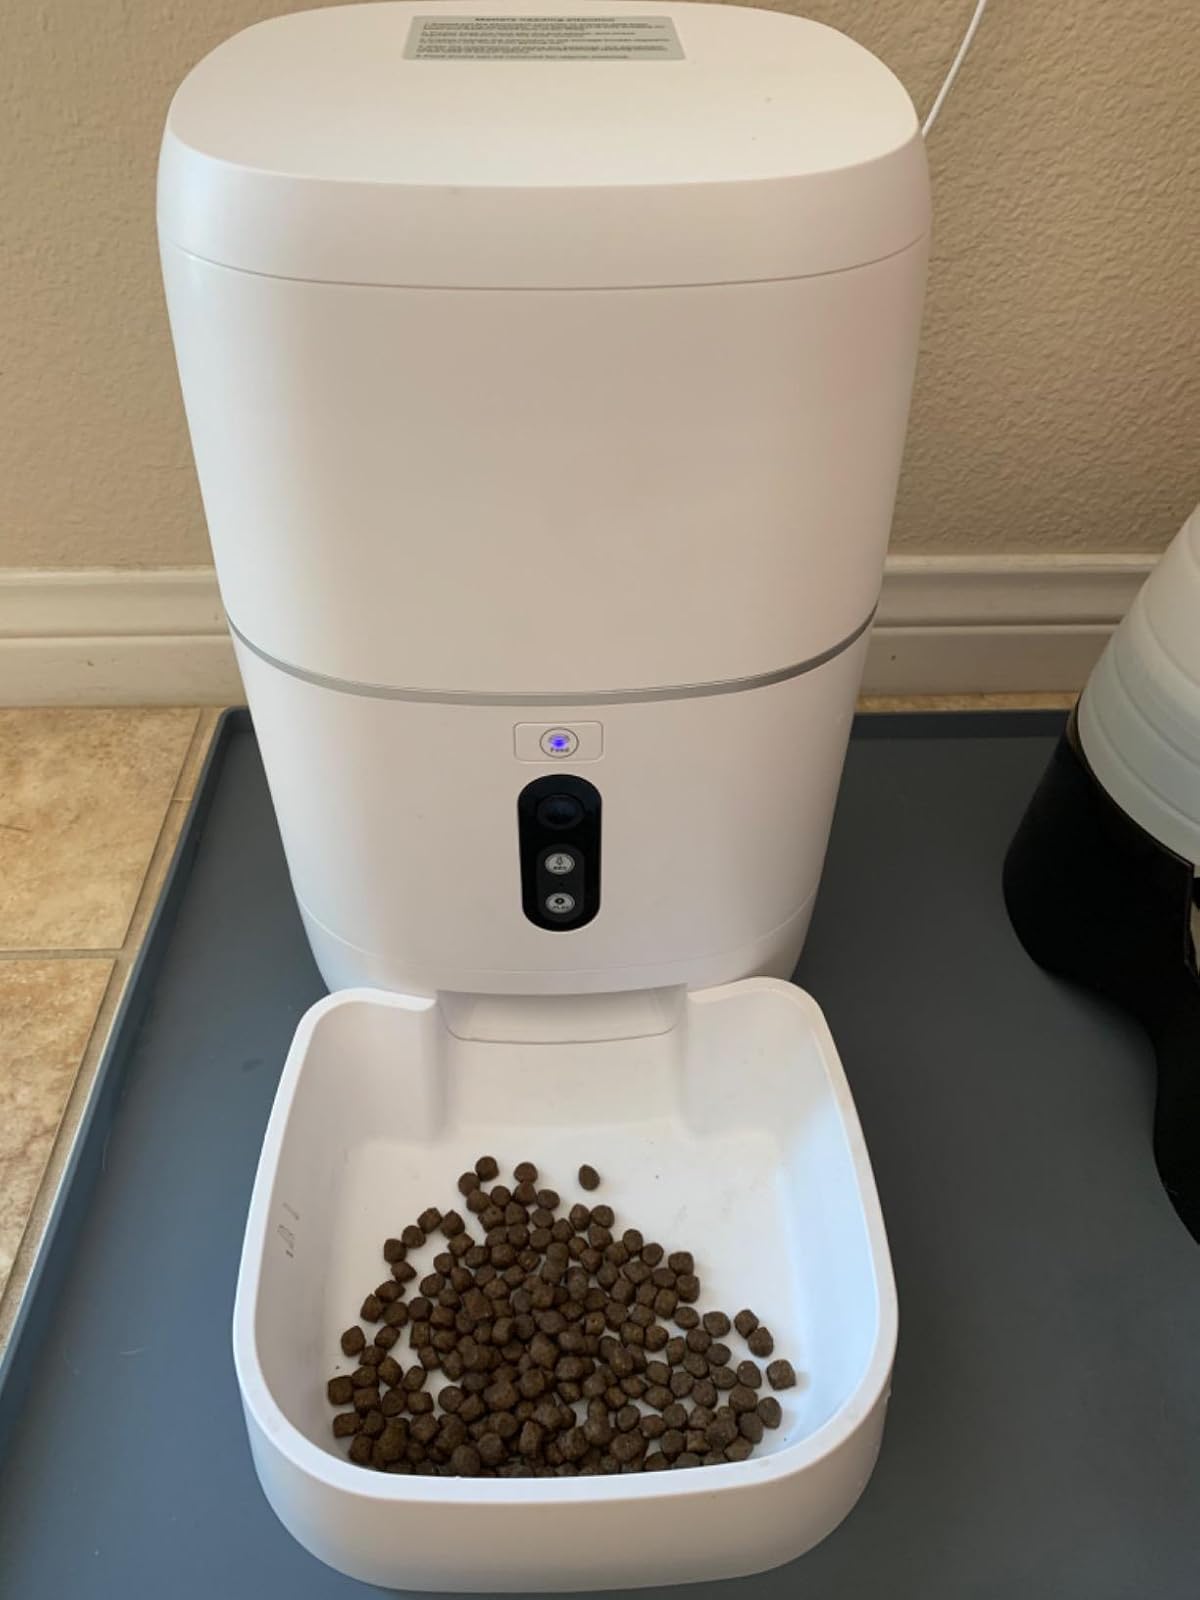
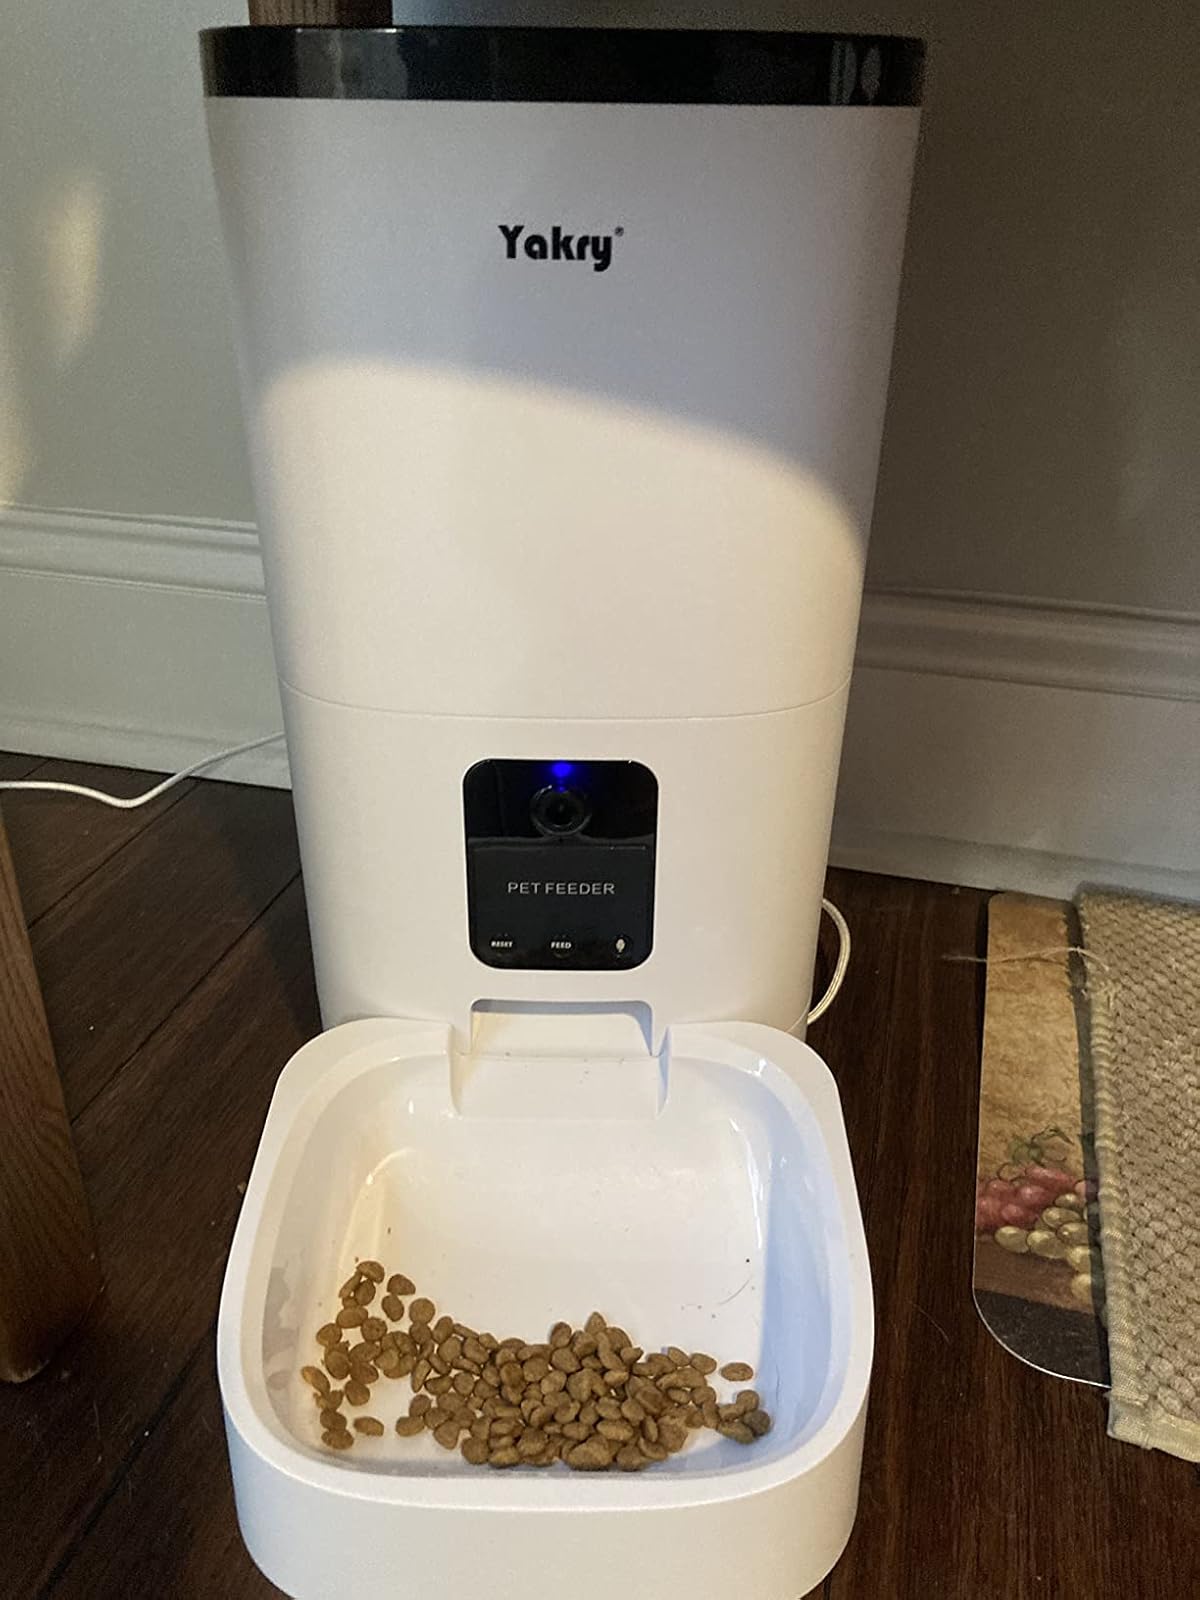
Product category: items_feeder
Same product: no